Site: brandenburg
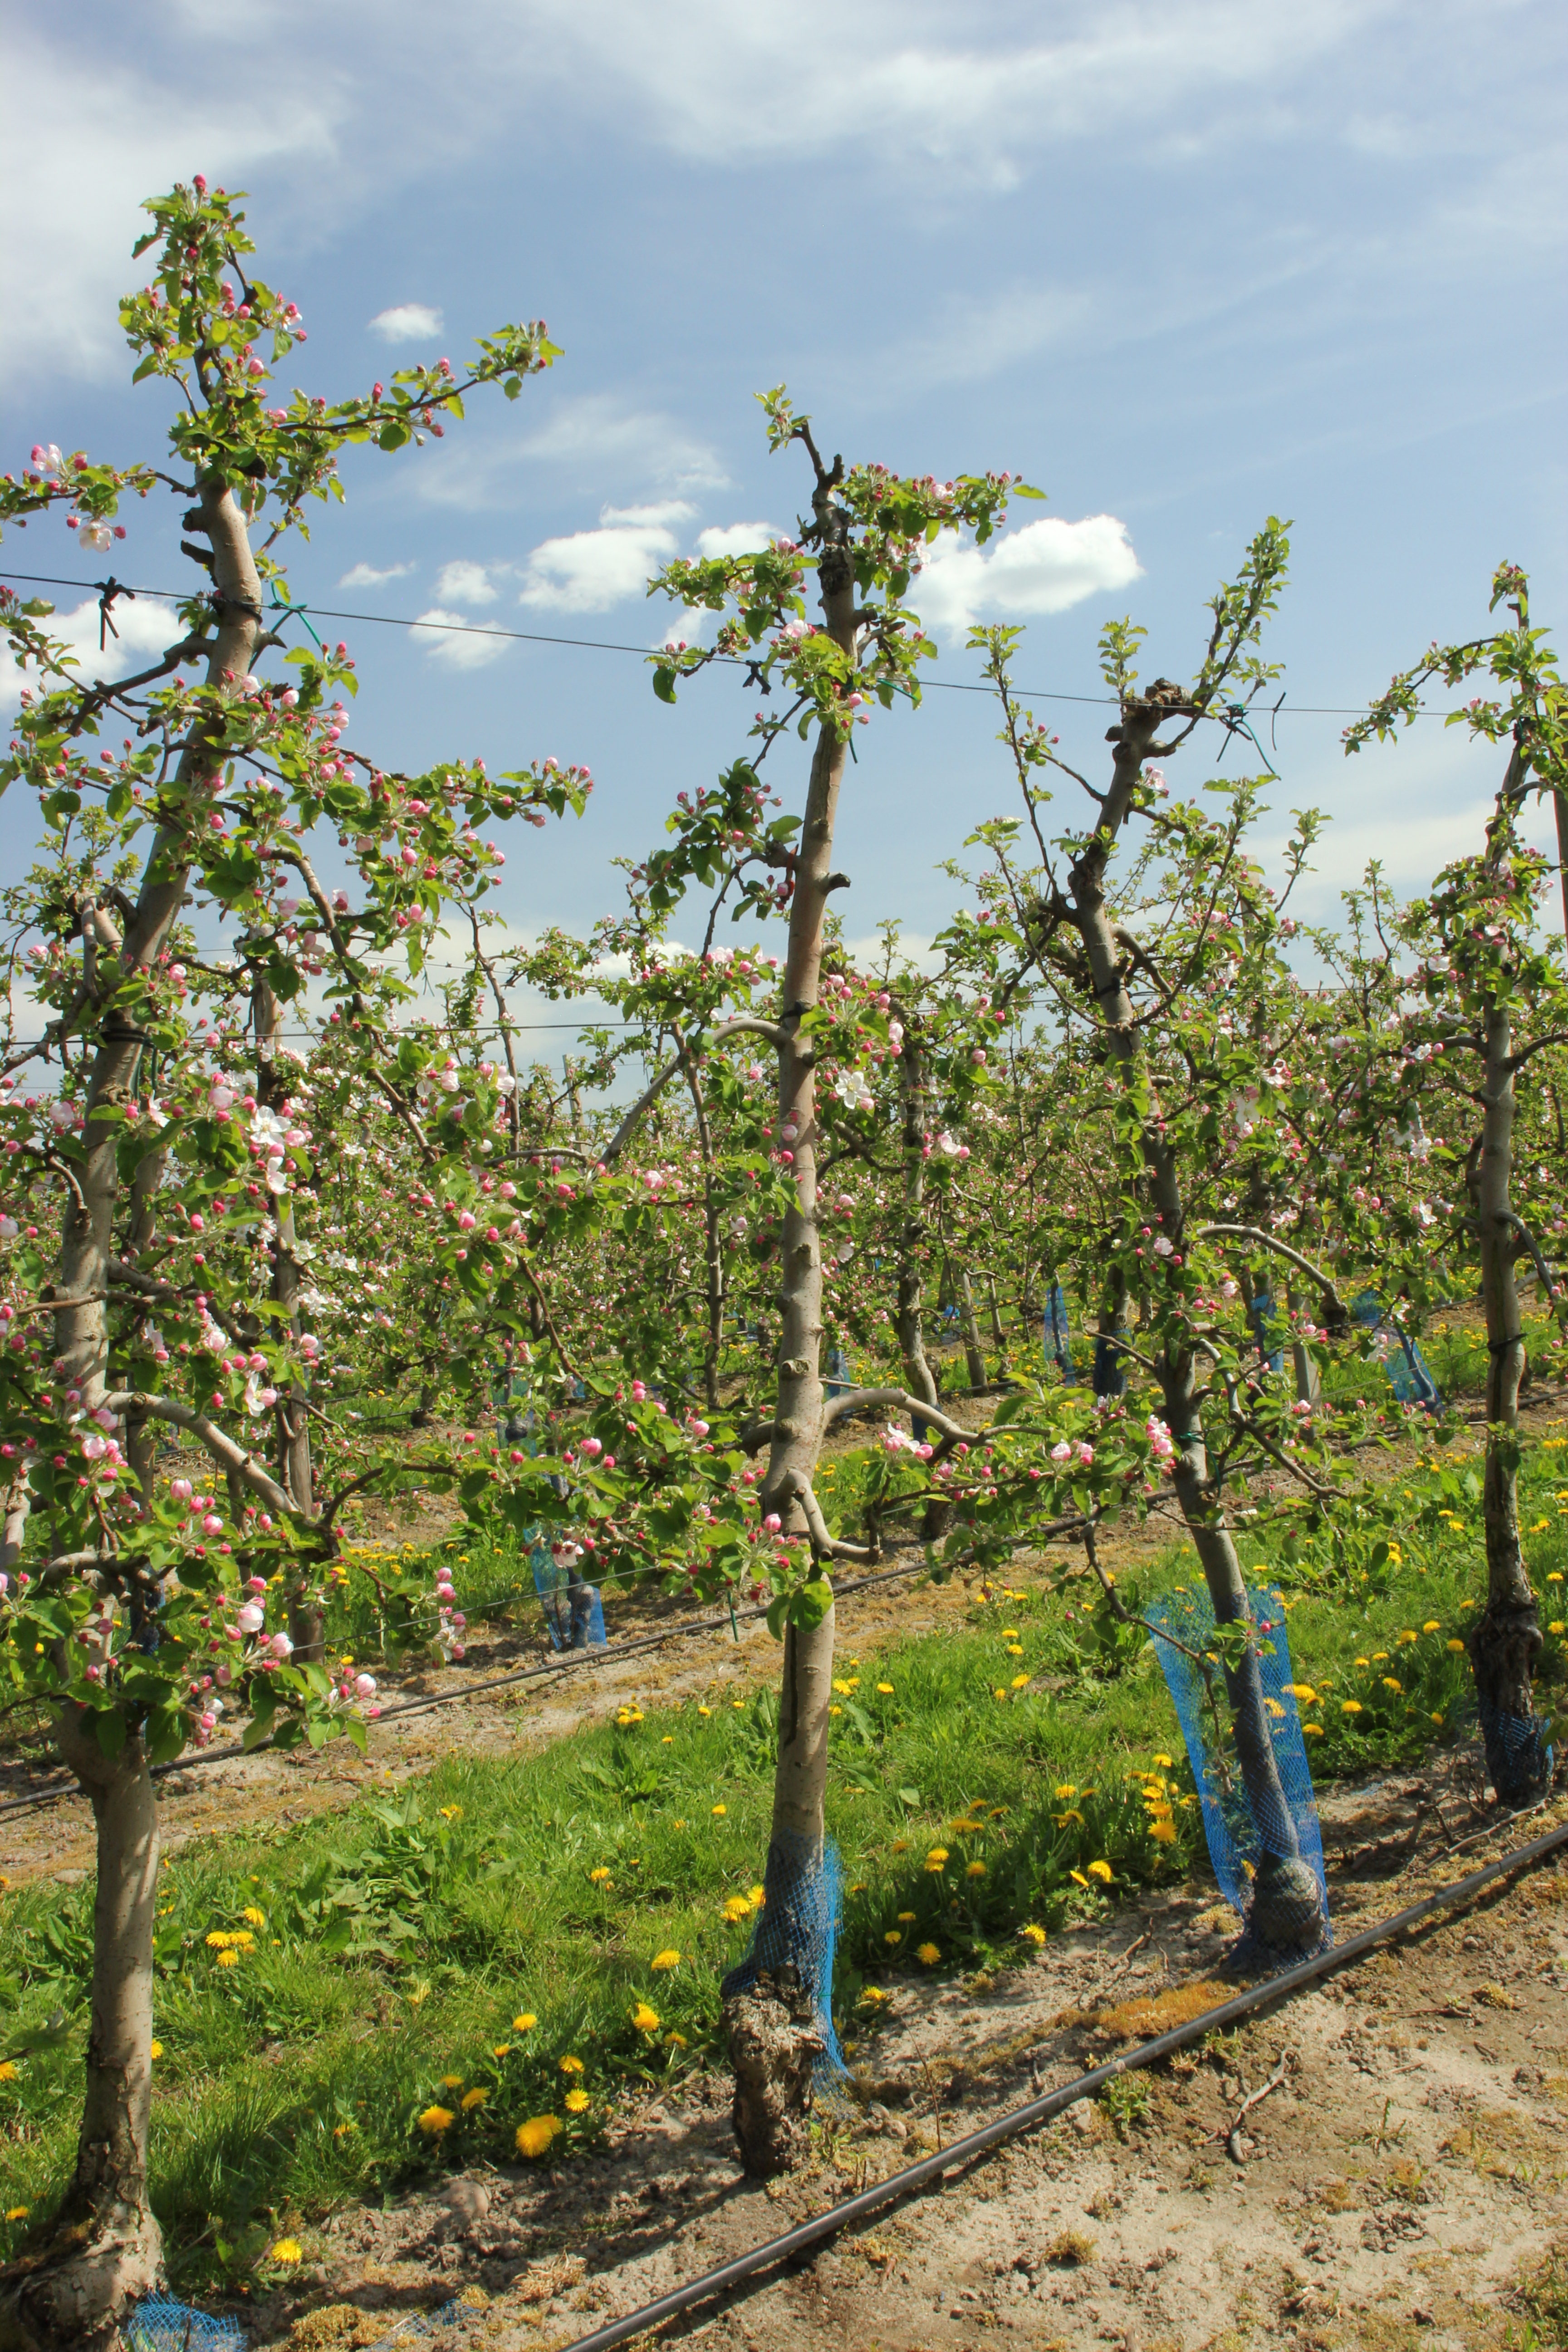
Growth stage (BBCH 57): Inflorescence emergence